Aftermath of the George Floyd protests in Minneapolis–Saint Paul

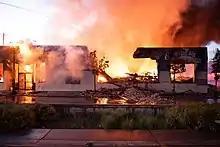
Fires burn at a Napa Auto Parts store on University Avenue in Saint Paul, May 28, 2020.

Most protesters who were arrested during the late May and early June 2020 events were issued citations and quickly released. Charges against many who protested peacefully were later dropped. By November 2020, Minneapolis officials pursued charges for about 75 of 666 cases related to the unrest. In Saint Paul, 87 of the 100 people arrested during the unrest were for curfew violations, and City Attorney Lyndsey Olson said that cases would be dismissed for people engaging in peaceful protests that did not involve acts of violence. By a year later after the unrest, 95 percent of misdemeanor citations given to protesters had been dismissed.